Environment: lab
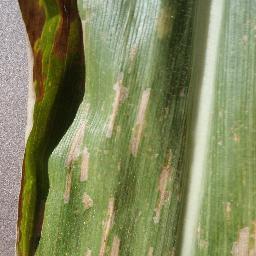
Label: gray_leaf_spot